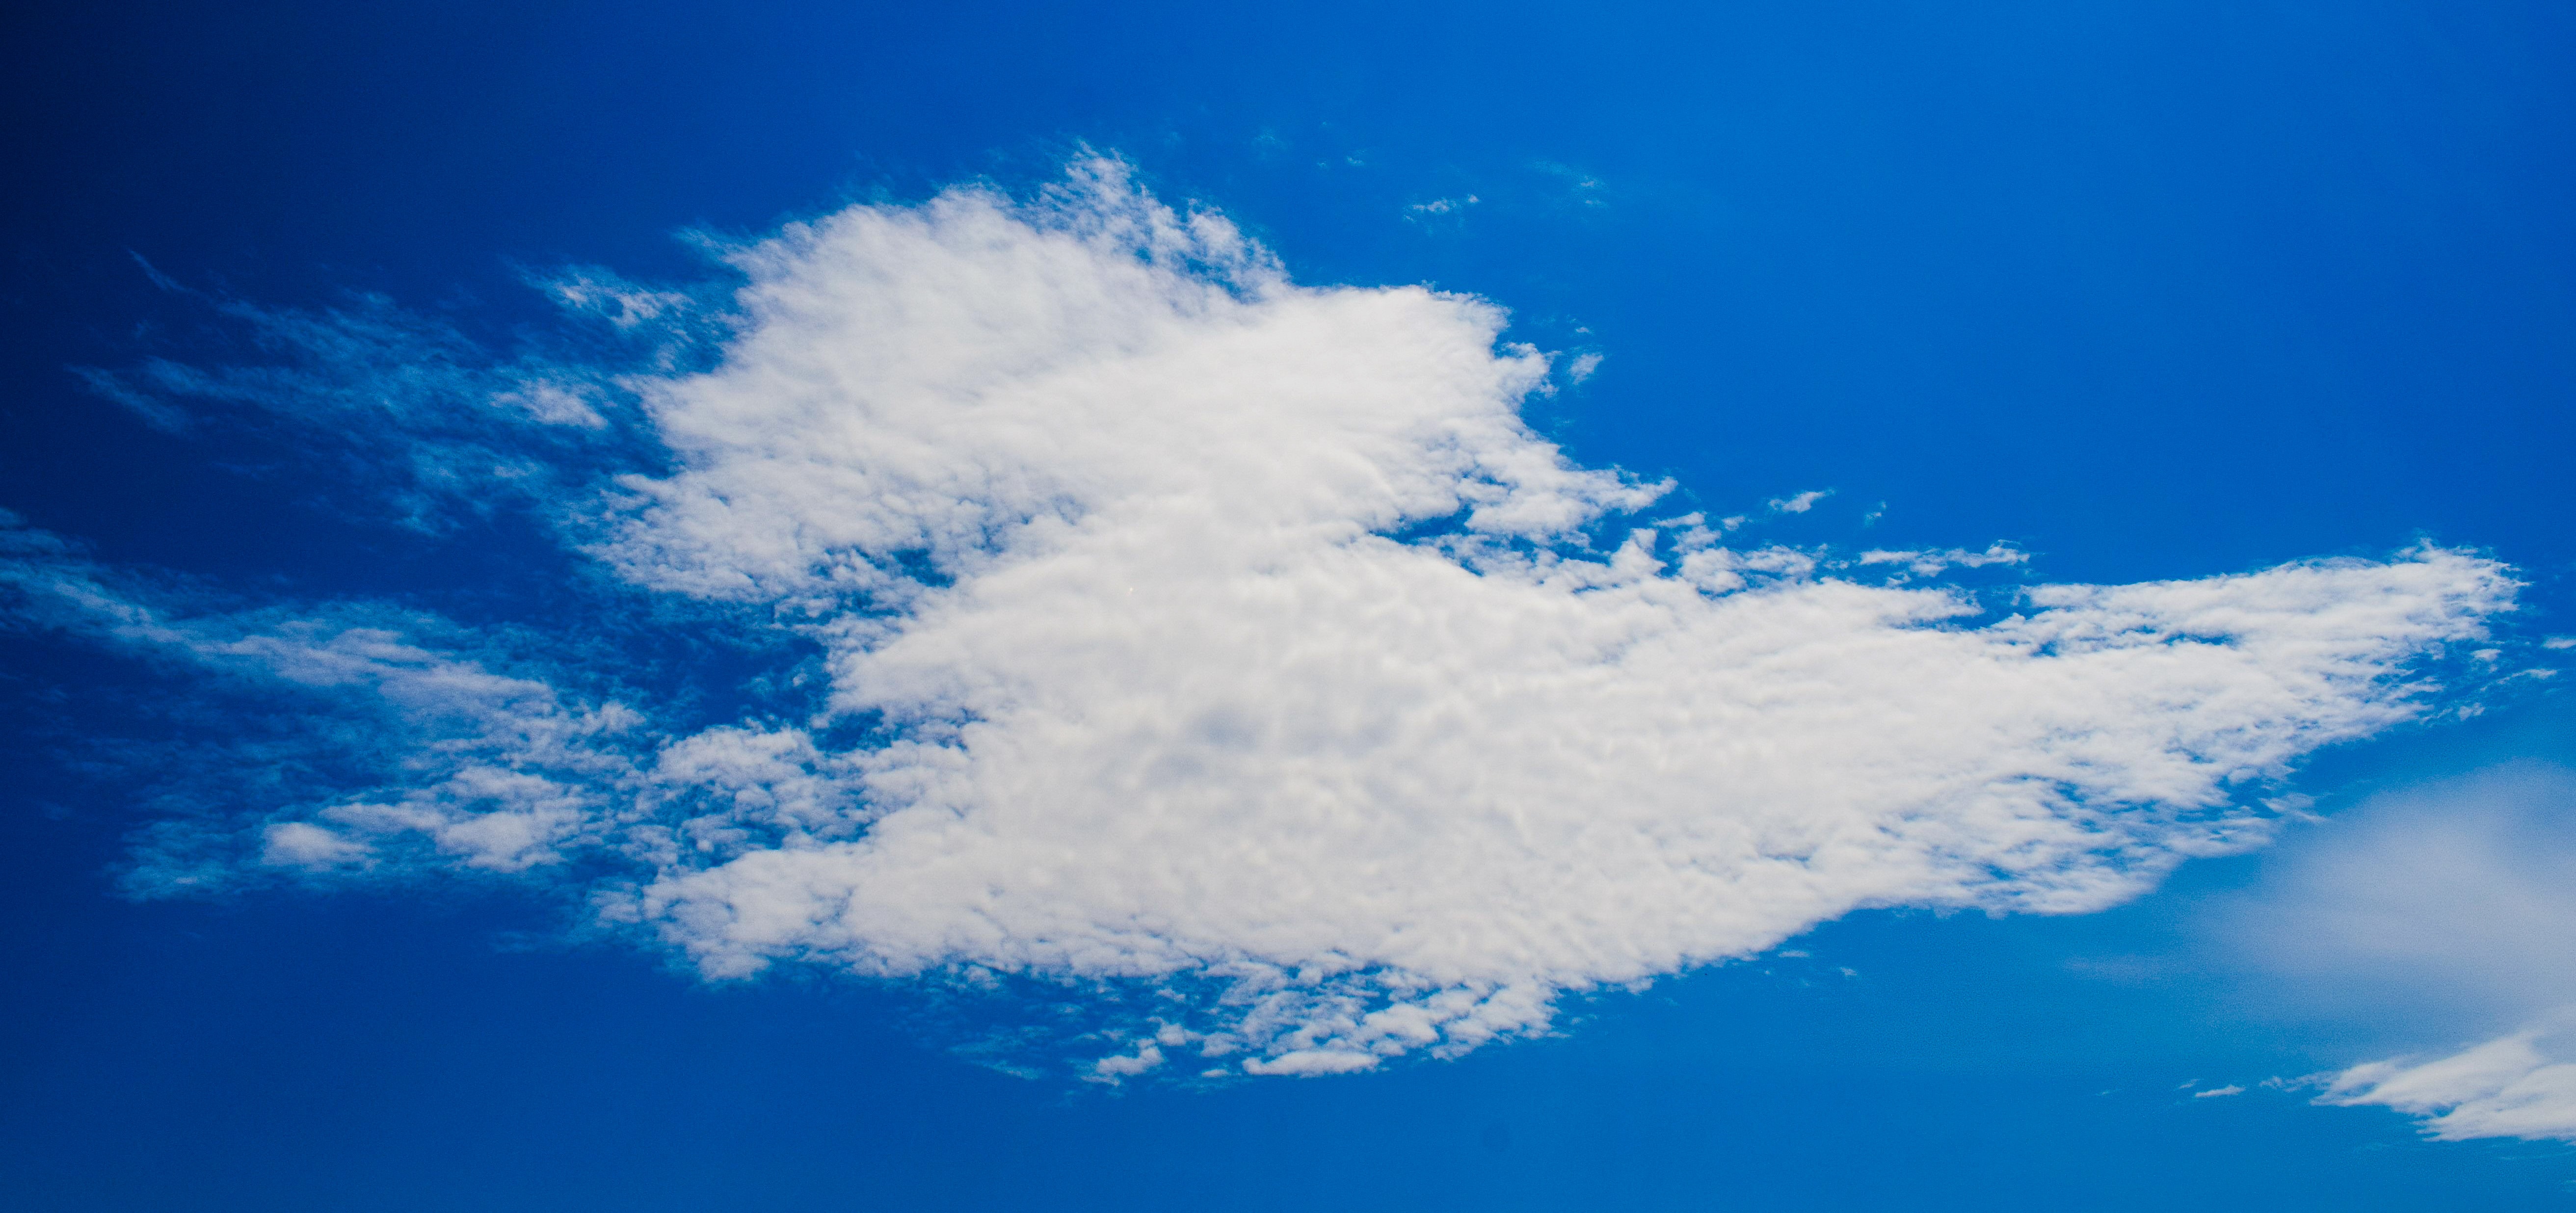
nature, horizon, cloud, sky, sunlight, atmosphere, daytime, cumulus, blue, clouds, bright, blue sky clouds, meteorological phenomenon, atmosphere of earth, wind wave